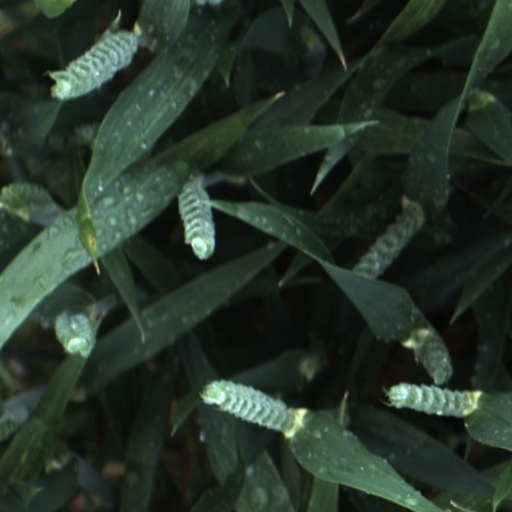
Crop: wheat